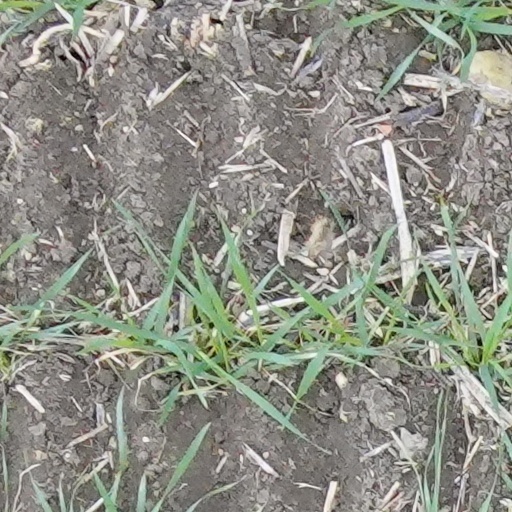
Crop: wheat